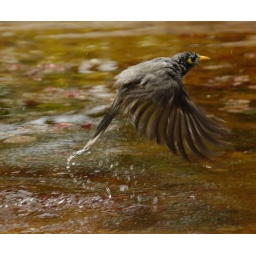
A Noisy Miner bird (Manorina melanocephala) leaves its bath amidst the heat in the Royal Boatnical Gardens of Sydney Australia